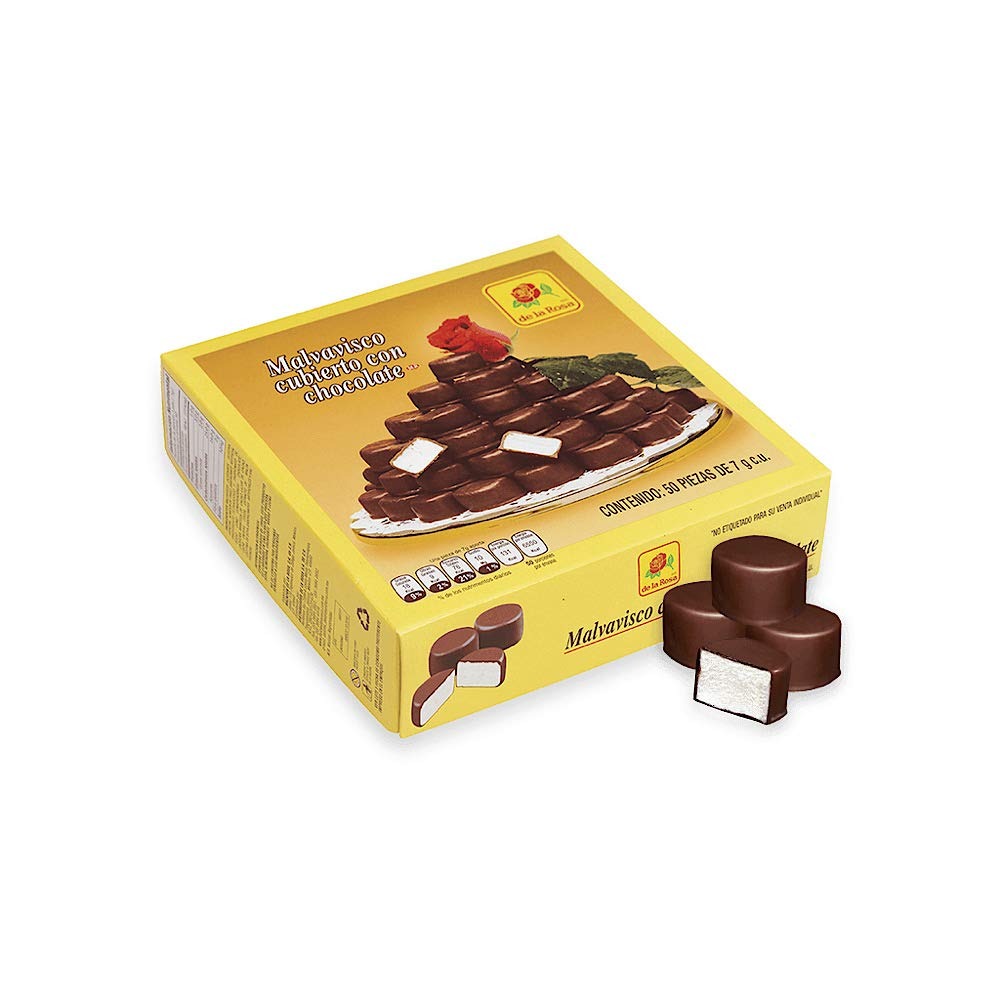
Item Name: De La Rosa 100% milk chocolate covered marshmallow 50 ct
Value: 12.34
Unit: Ounce

Price: 9.485